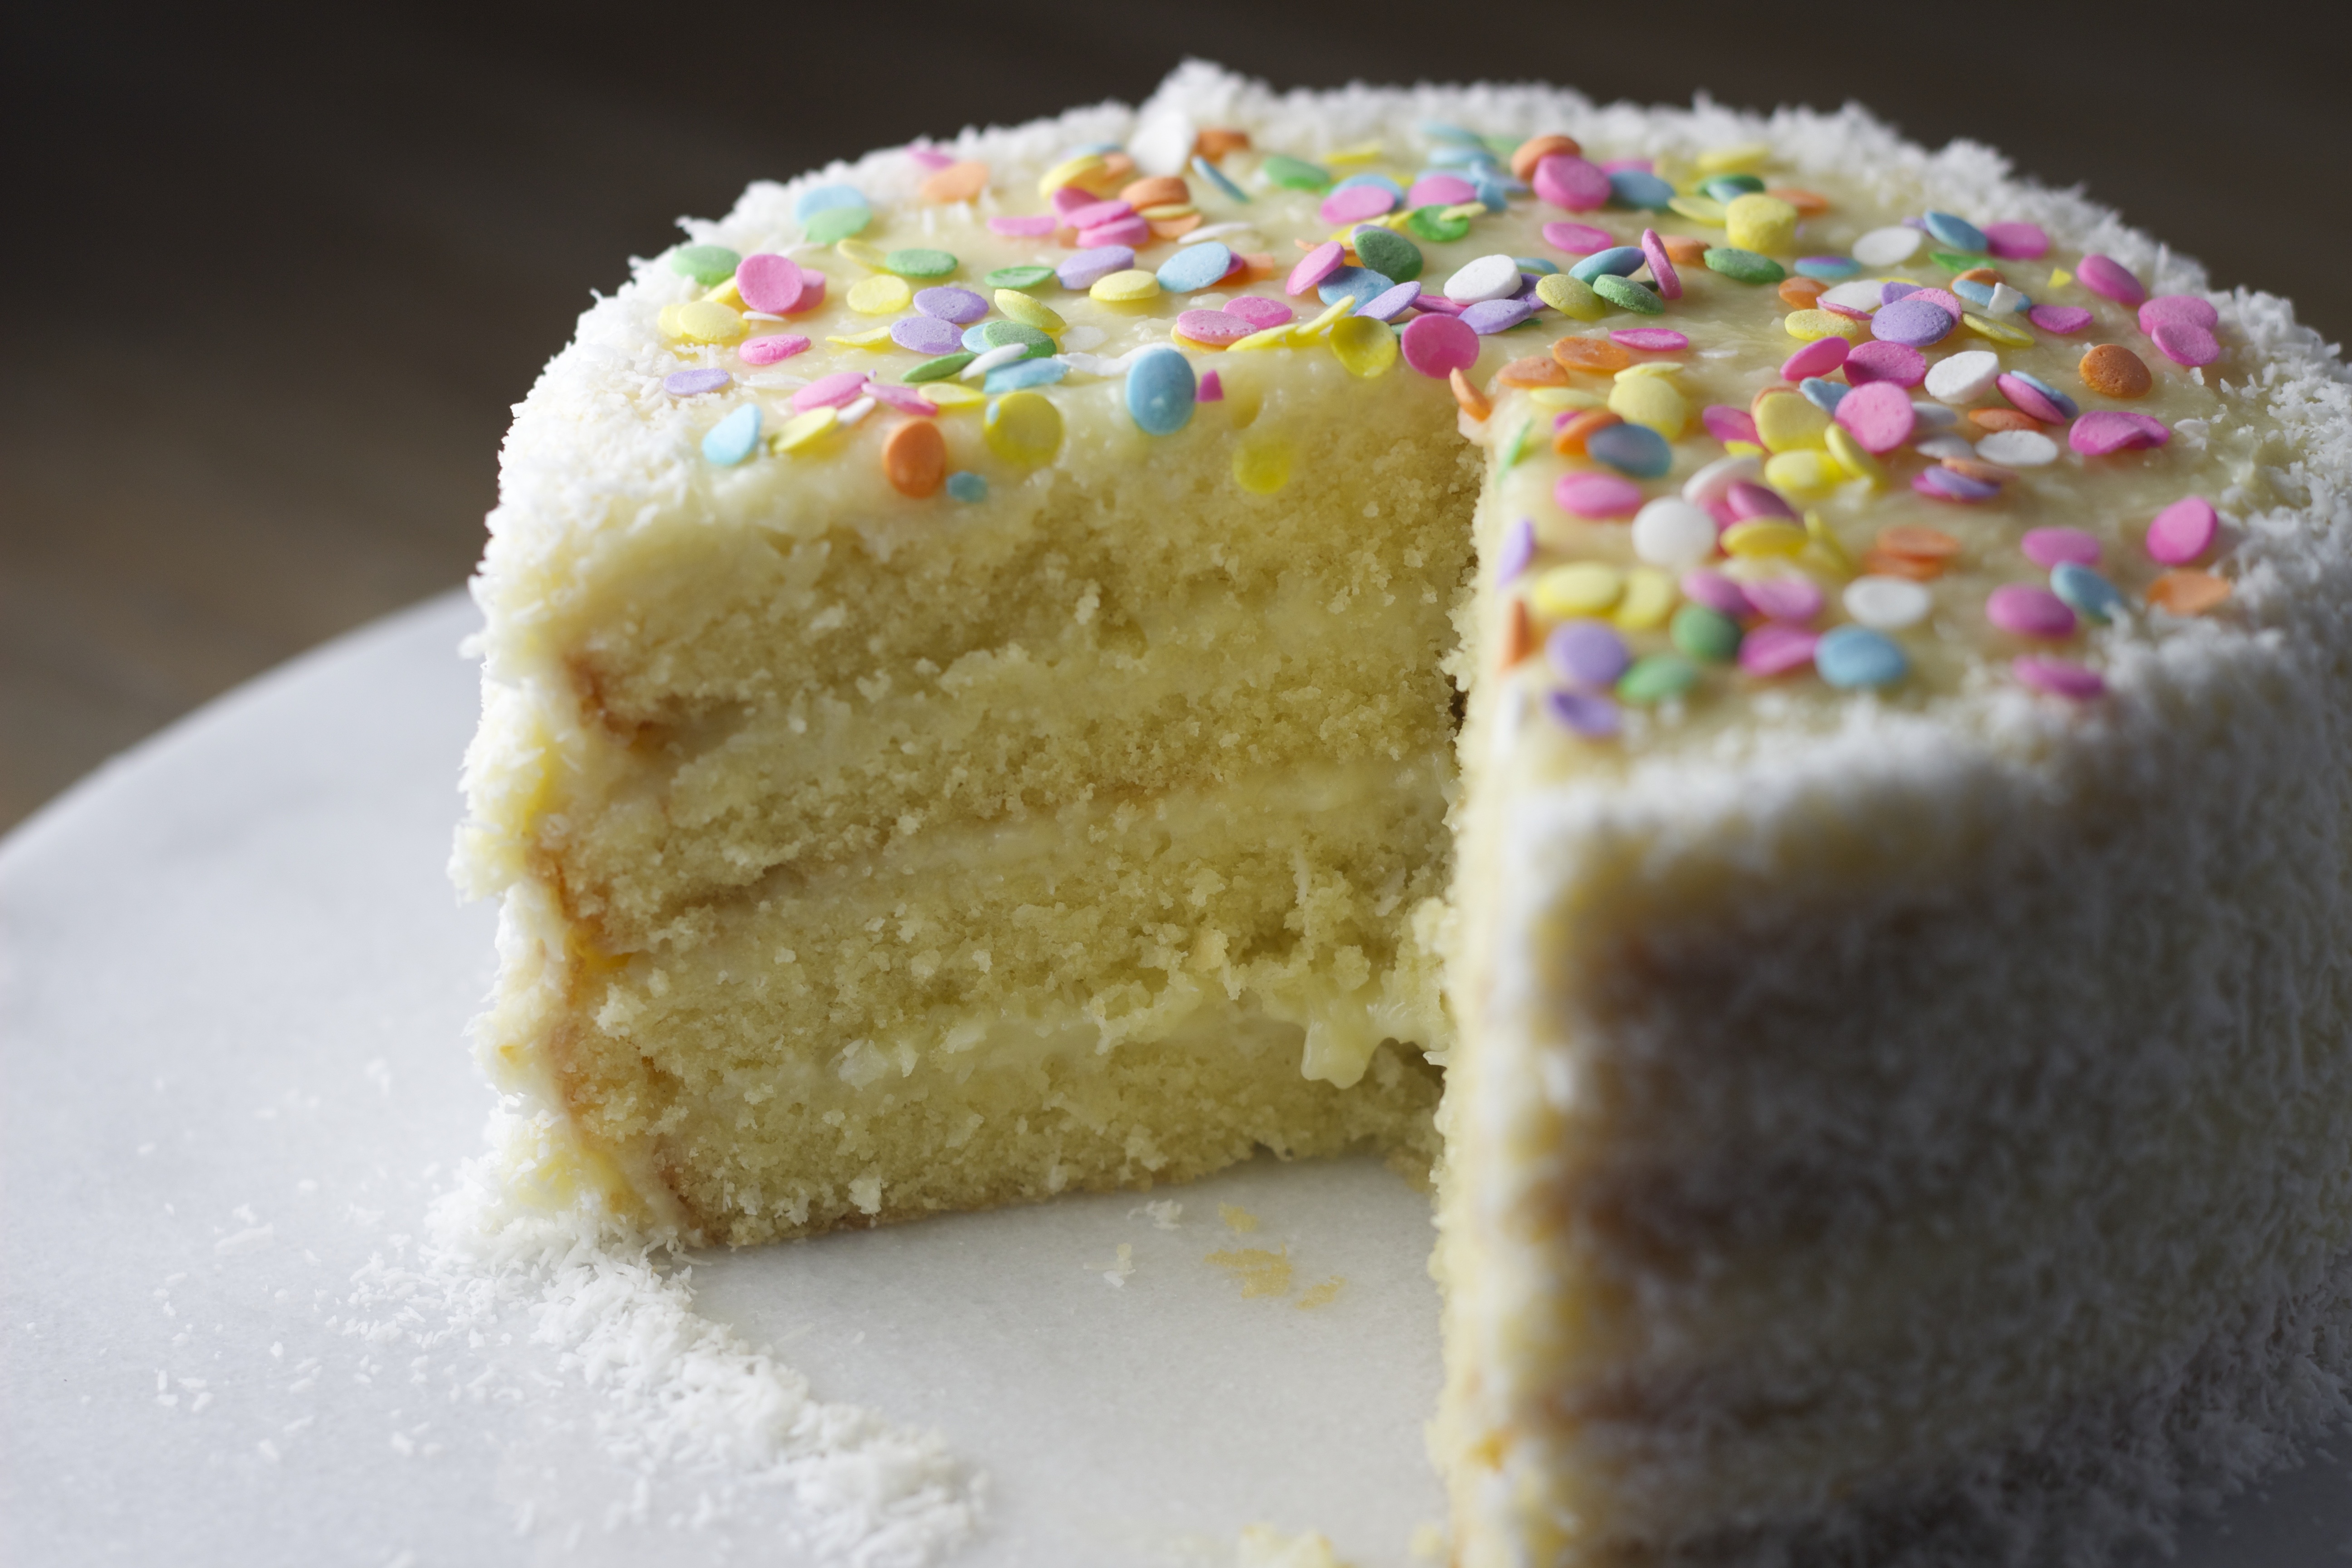
sweet, food, produce, dessert, delicious, cake, bakery, coconut, icing, birthday, cheesecake, baked goods, sponge cake, buttercream